Poppy Factory

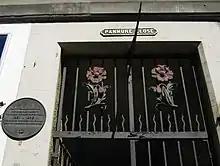
Former site of Lady Haig's Poppy Factory in Edinburgh from 1931 to 1965

In November 2016, former chief executive Melanie Waters became the chief executive of Help for Heroes charity. Deirdre Mills was later appointed the new chief executive; she had previously been a Director at the Commonwealth War Graves Commission.